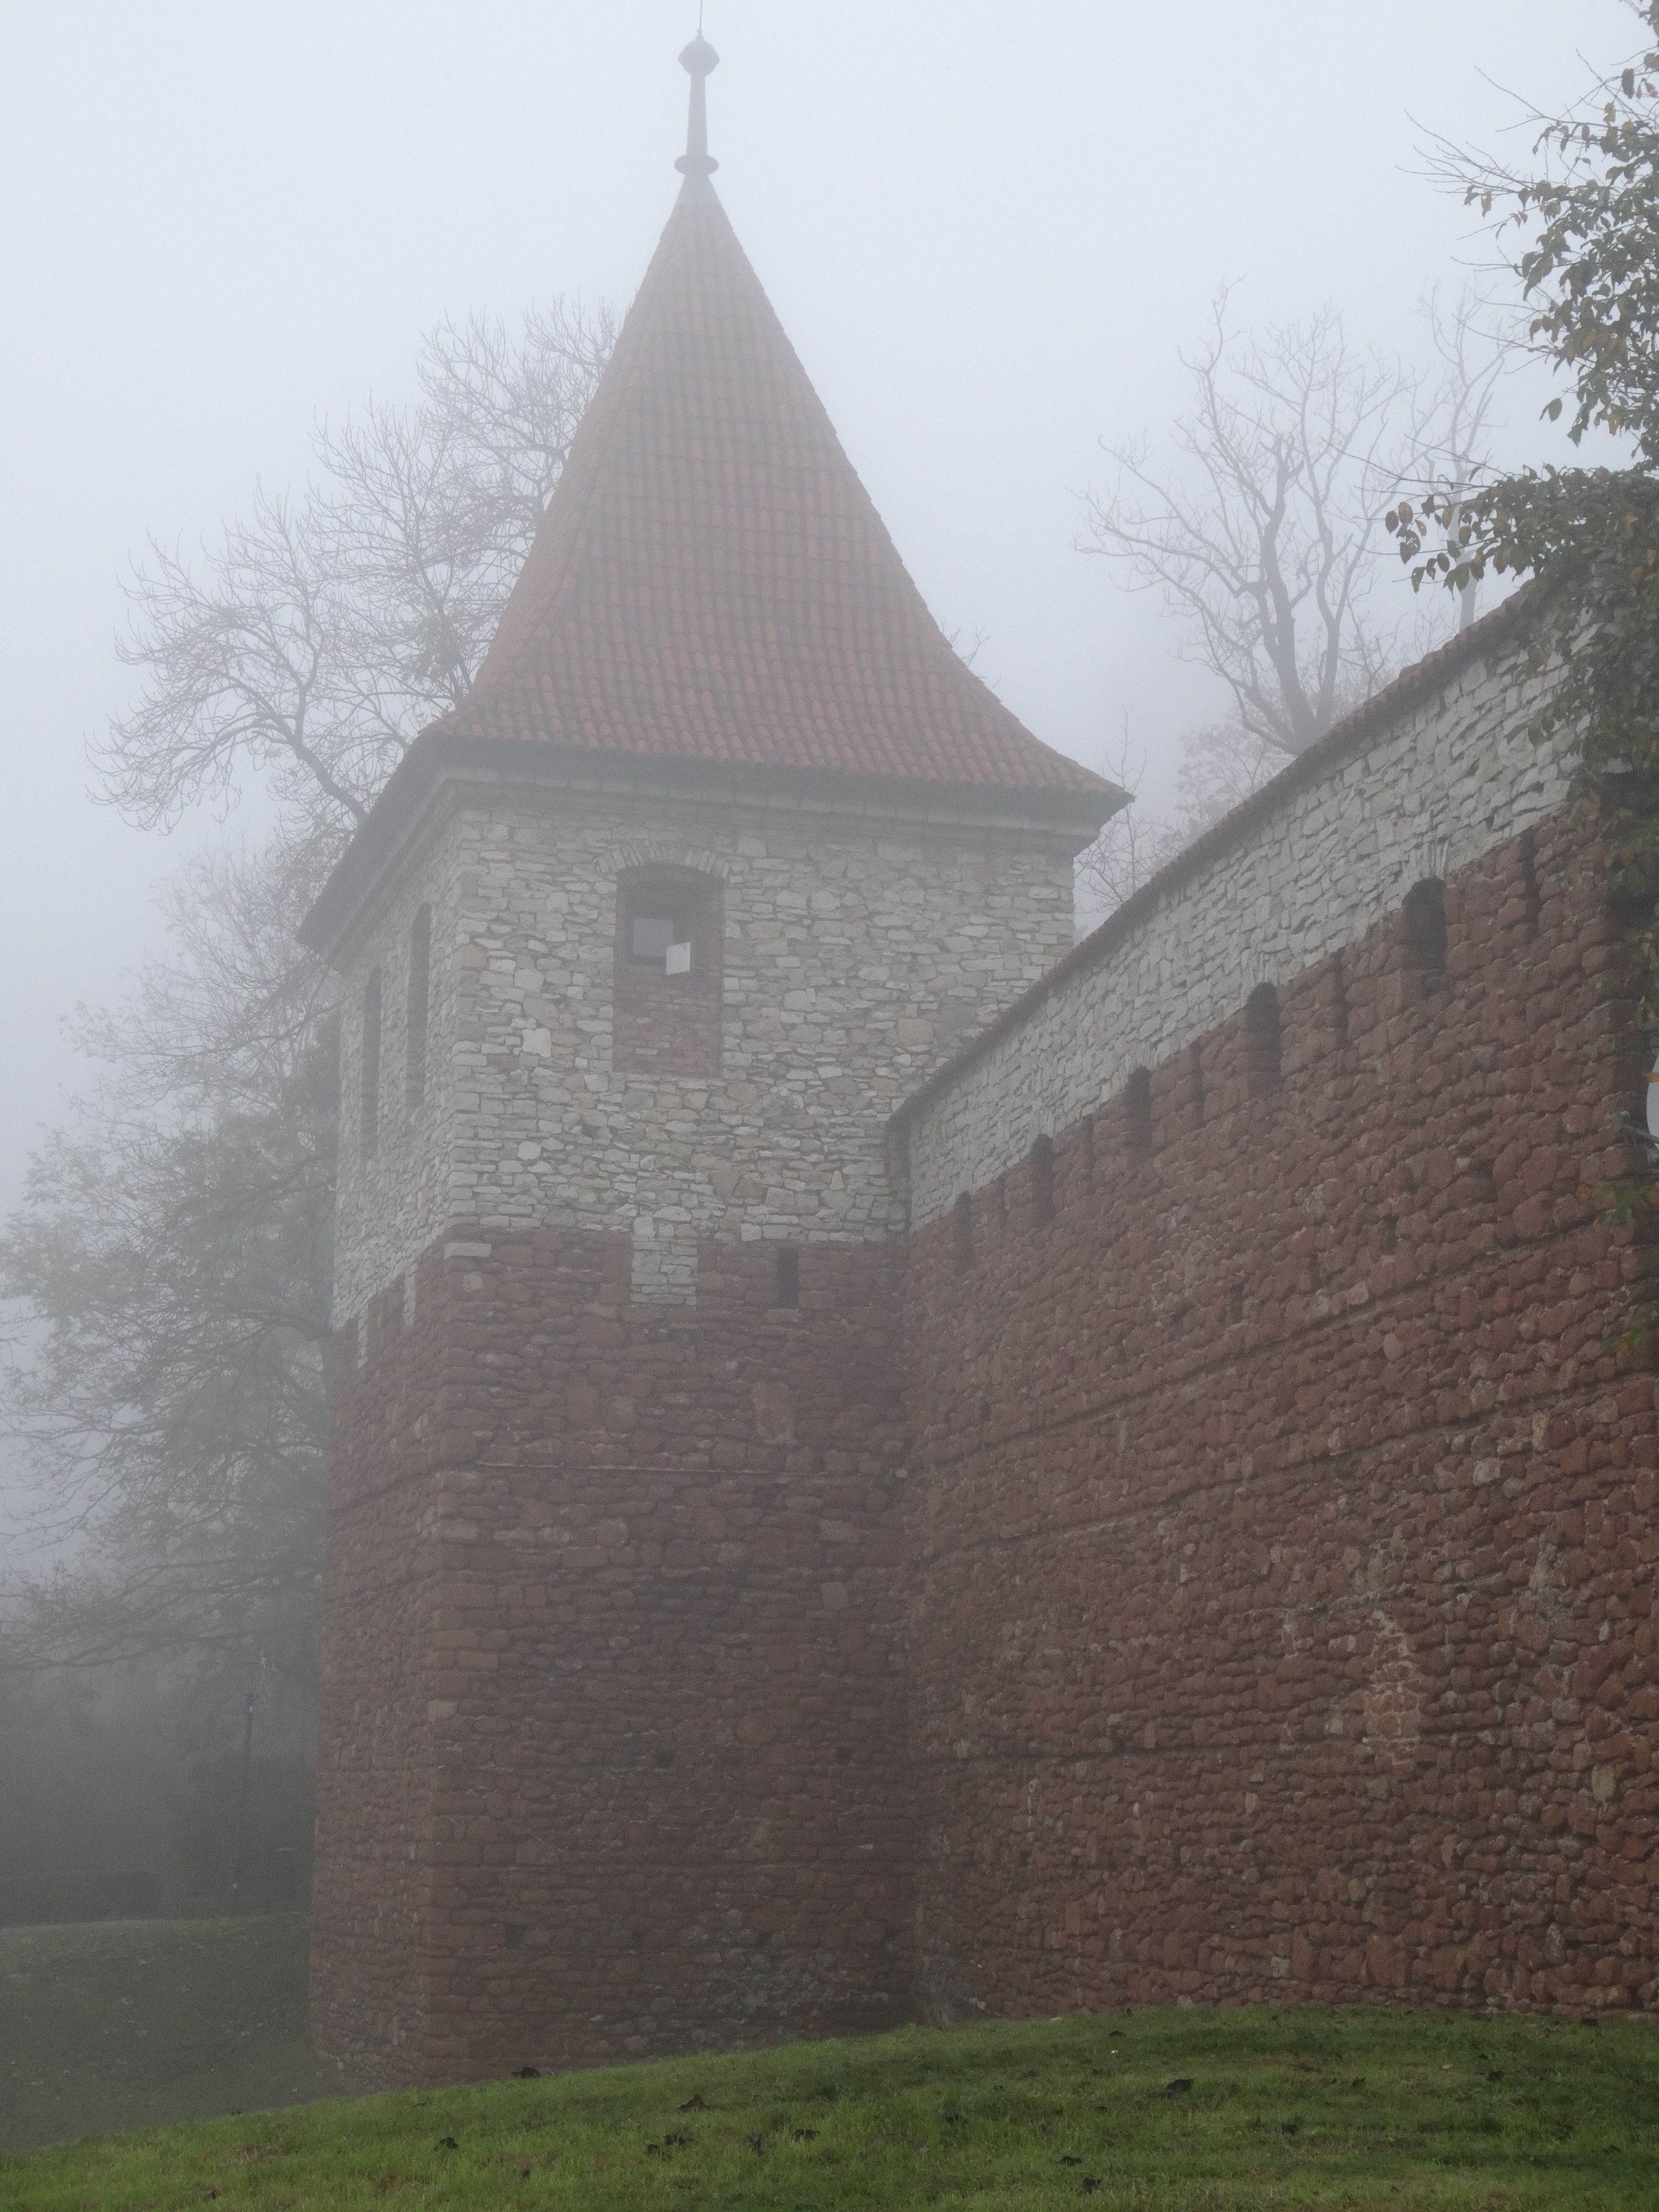
architecture, building, chateau, tower, autumn, weather, castle, church, chapel, place of worship, poland, the fog, rural area, olkusz, the walls, atmospheric phenomenon